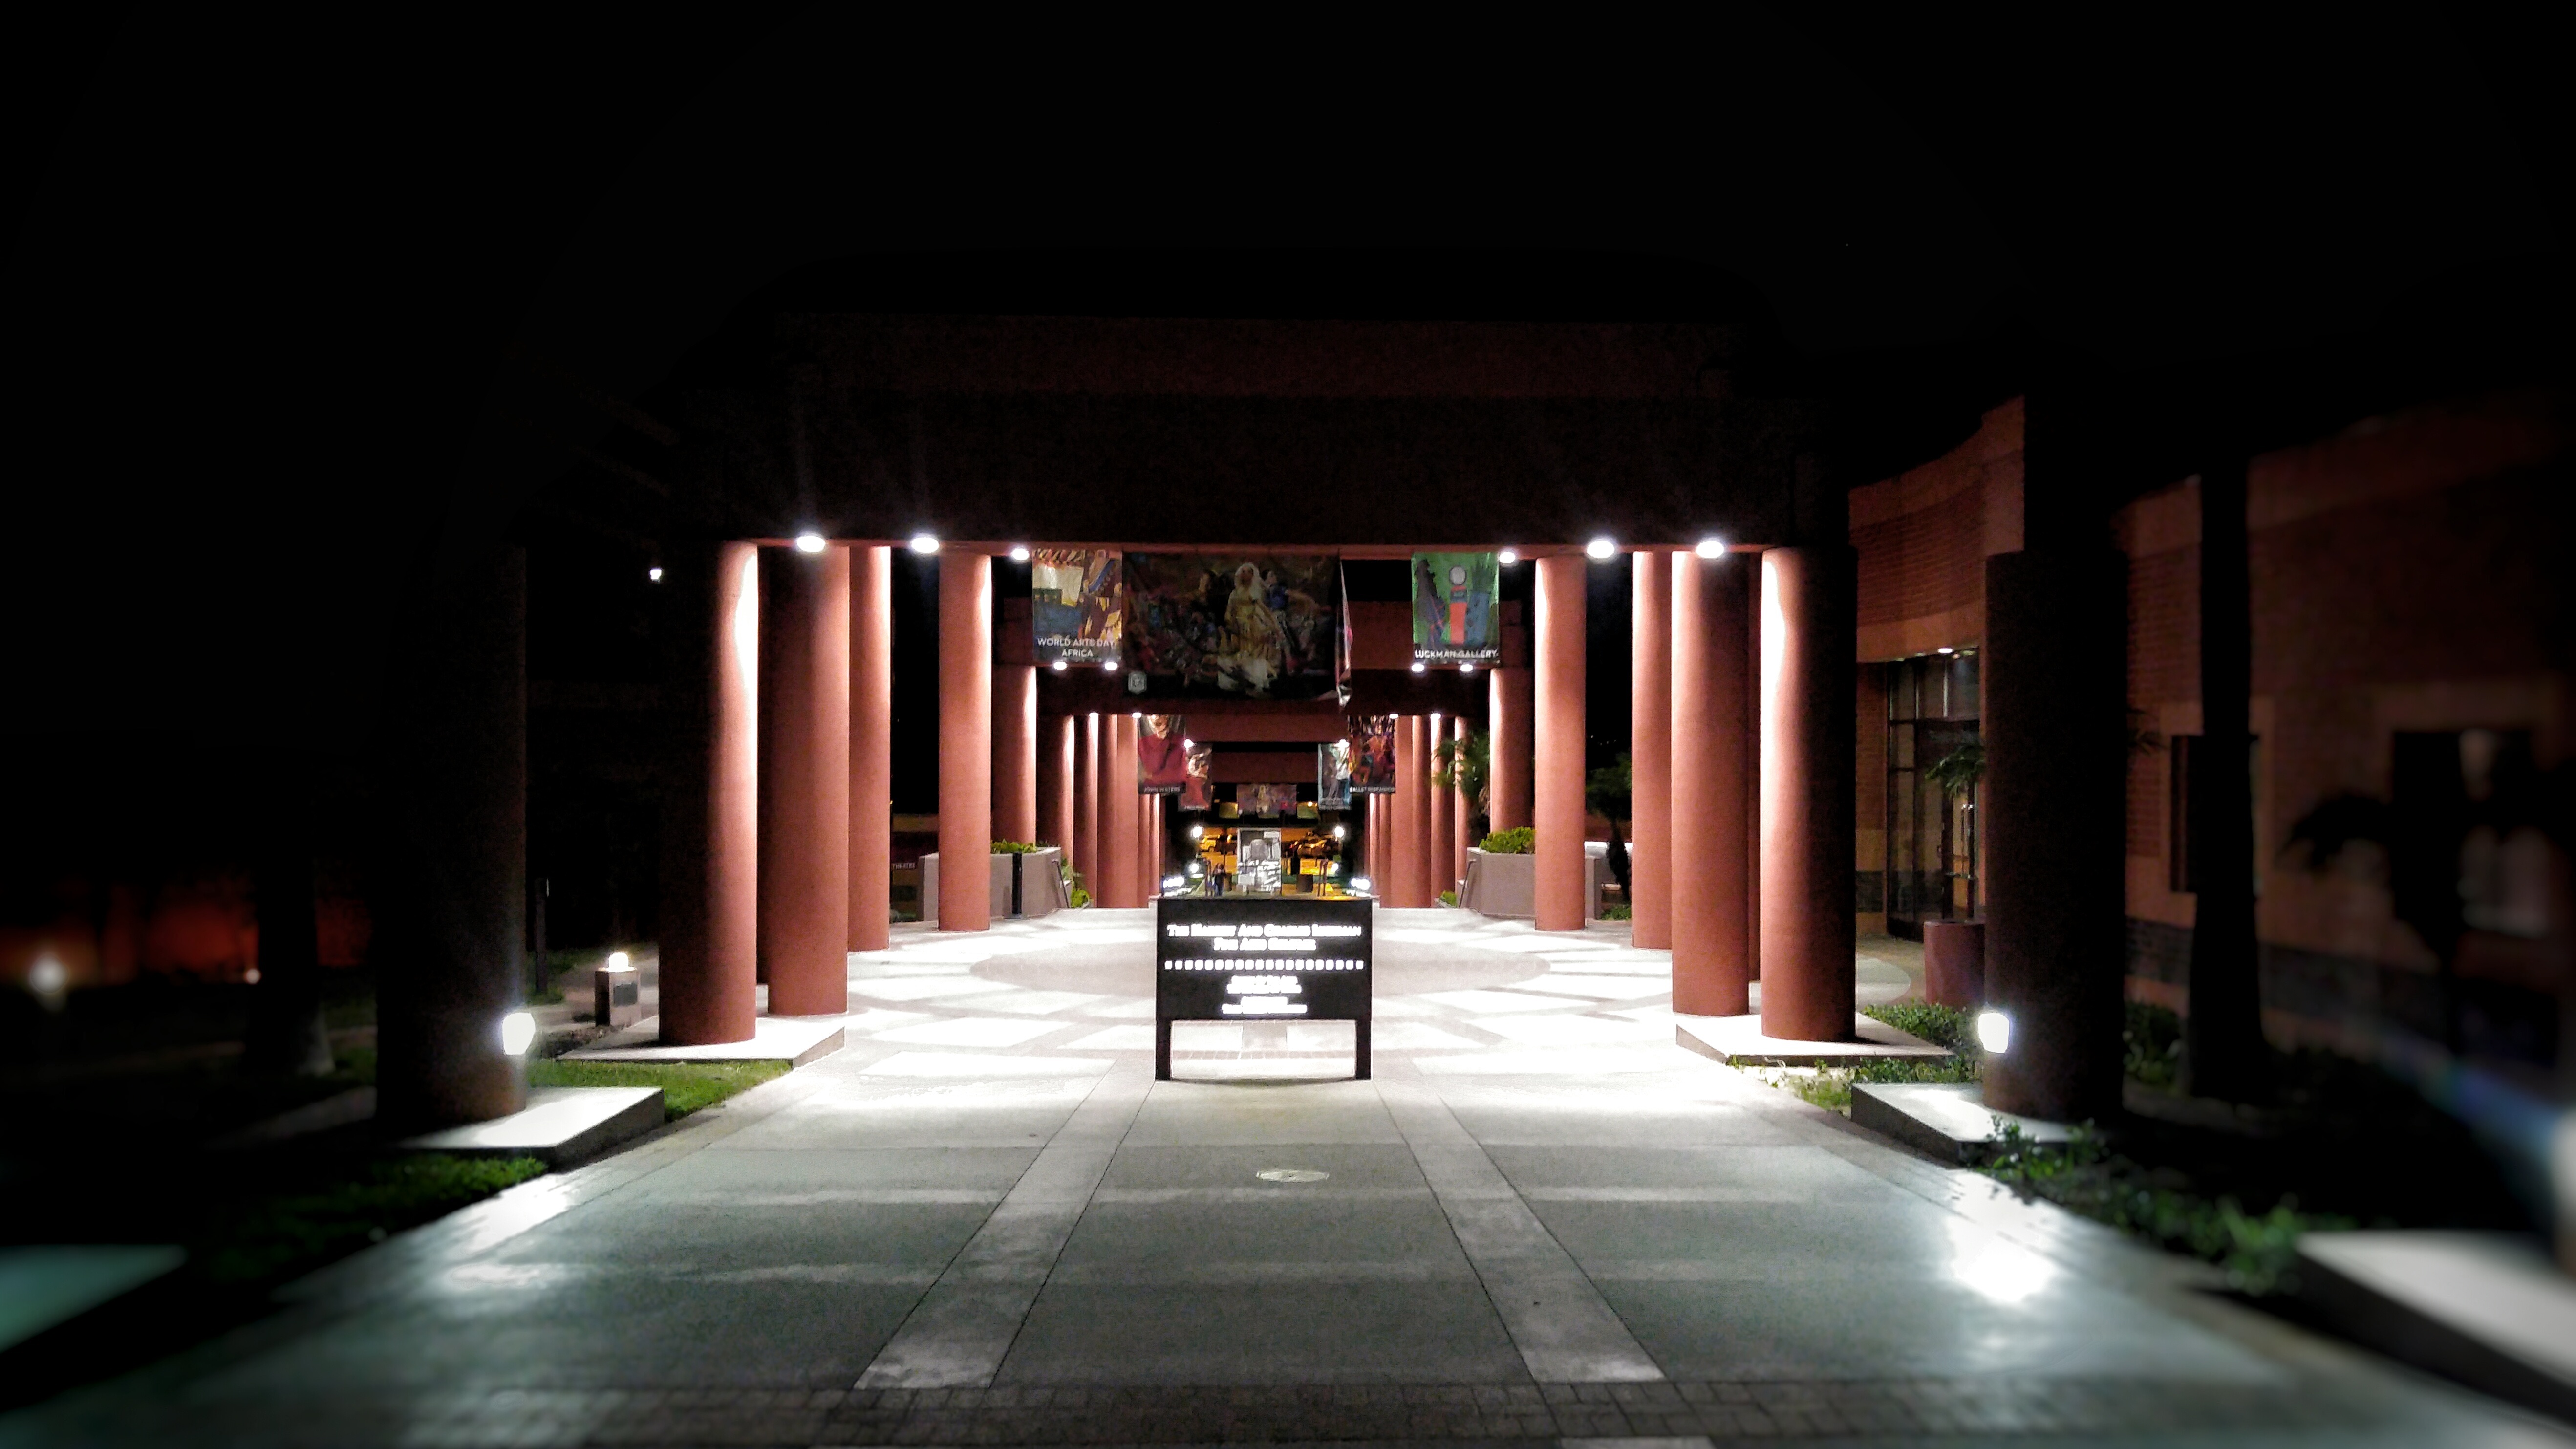
light, night, darkness, lighting